Mongol invasion of Europe

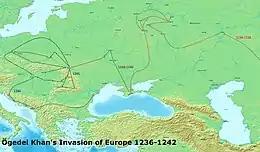
Mongol invasion of Europe 1236–1242

From the 1220s to the 1240s, the Mongols conquered the Turkic states of Volga Bulgaria, Cumania and Iranian state of Alania, and various principalities in Eastern Europe. Following this, they began their invasion into Central Europe by launching a two-pronged invasion of then-fragmented Poland, culminating in the Battle of Legnica (9 April 1241), and the Kingdom of Hungary, culminating in the Battle of Mohi (11 April 1241). Invasions were also launched into the Caucasus against the Kingdom of Georgia, the Chechens, the Ingush, and Circassia though they failed to fully subjugate the latter. More invasions were launched in Southeast Europe against Bulgaria, Croatia, and the Latin Empire. The operations were planned by General Subutai (1175–1248) and commanded by Batu Khan and Kadan (d. ), two grandsons of Genghis Khan. Their conquests integrated much of Eastern European territory into the empire of the Golden Horde. Warring European princes realized they had to cooperate in the face of a Mongol invasion, so local wars and conflicts were suspended in parts of central Europe, only to be resumed after the Mongols had withdrawn. After the initial invasions, subsequent raids and punitive expeditions continued into the late 13th century.